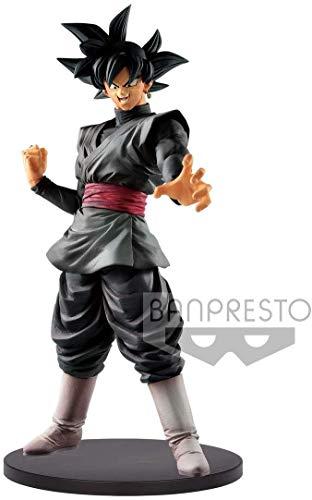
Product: Banpresto Dragonball Legends Collab-Goku-Black-, Multiple Colors
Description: Great Condition.
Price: $25.00
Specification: ProductDimensions:4x4x9.1inches|ItemWeight:1.1pounds|ShippingWeight:1.1pounds(Viewshippingratesandpolicies)|ASIN:B07SZ3GCPM|Itemmodelnumber:39759|Manufacturerrecommendedage:13-15years